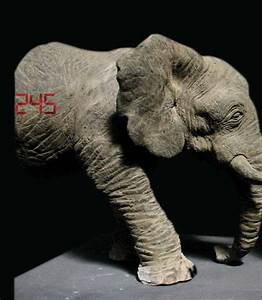
Label: elefante